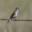
Label: bird